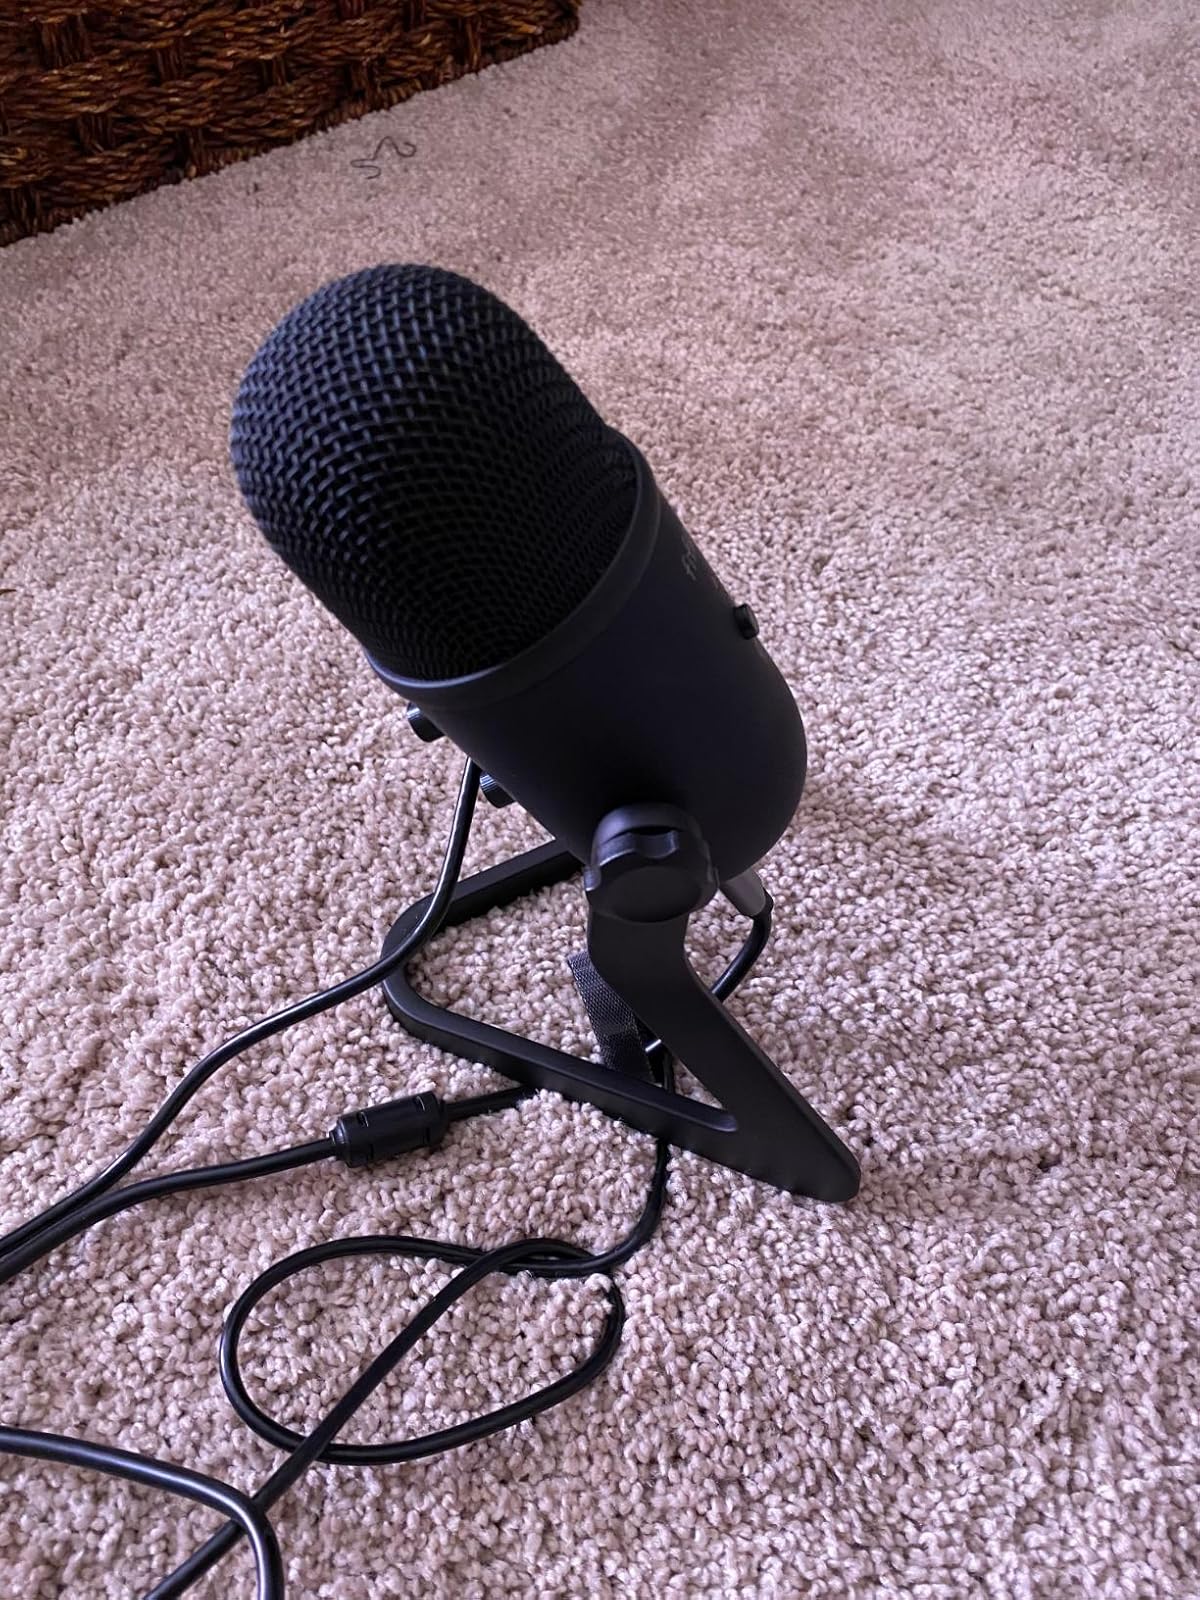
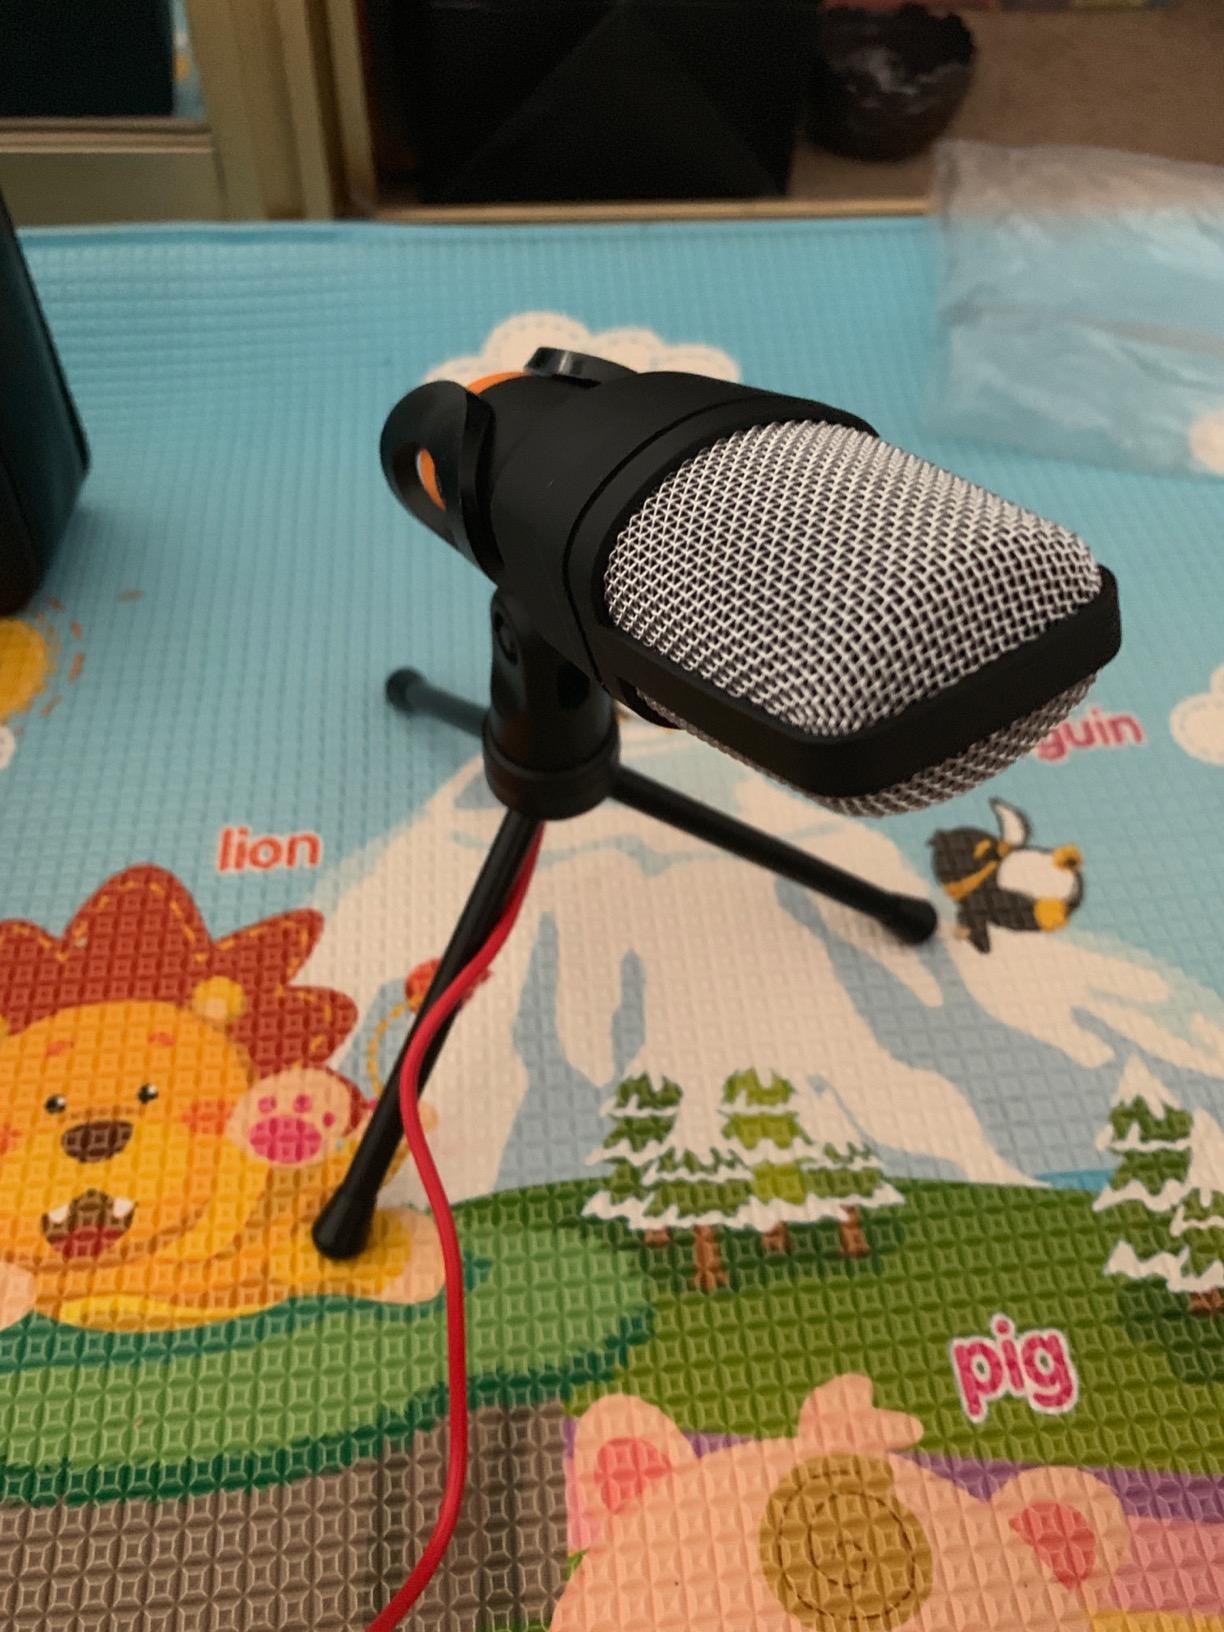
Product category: microphone
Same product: no